Solaster stimpsoni

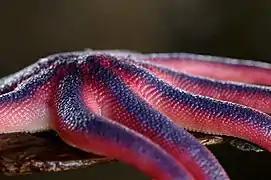

"Solaster stimpsoni" is a large species, growing up to 50 cm in diameter. It can have 8 to 12 arms, but usually has 10. The aboral surface has a distinctive reddish orange colour and is covered with thick paxillae. The arms are long, slender, and tapering, each with a dark, purplish-grey contrasting stripe, running from the centre of the body to the tip. They contain no pedicellariae. The underside of the arms have two rows of tube feet. Members of the class Asteroidea exhibit both asexual and sexual means of reproduction. Life cycle: Embryos hatch into planktonic larvae and later metamorphose into pentamerous juveniles which develop into young sea stars with stubby arms.